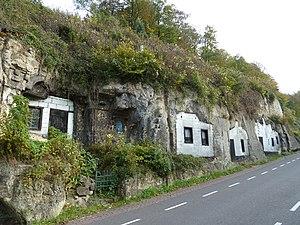
L'habitat troglodytique est, depuis la Préhistoire, une architecture, rudimentaire ou somptueuse, présente dans différentes traditions consistant à aménager des habitats souterrains ou creusés dans le rocher à flanc de montagne. Les maisons troglodytiques sont généralement creusées dans des roches sédimentaires ou volcaniques sous tous les climats. De l'abri sous roche au château ou à la cité souterraine, cette architecture a une fonction d'habitat temporaire ou permanent mais revêt traditionnellement d'autres usages domestiques ou agricoles et également, assez souvent, une fonction religieuse dans de multiples sociétés.